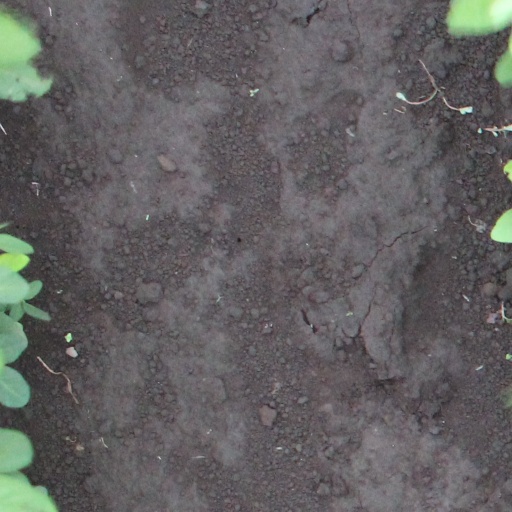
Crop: soybean